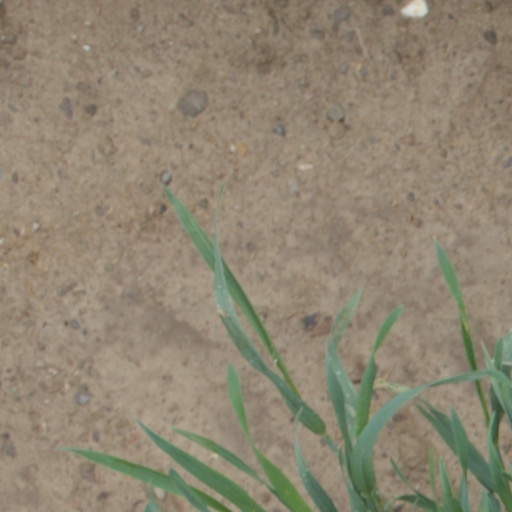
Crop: wheat